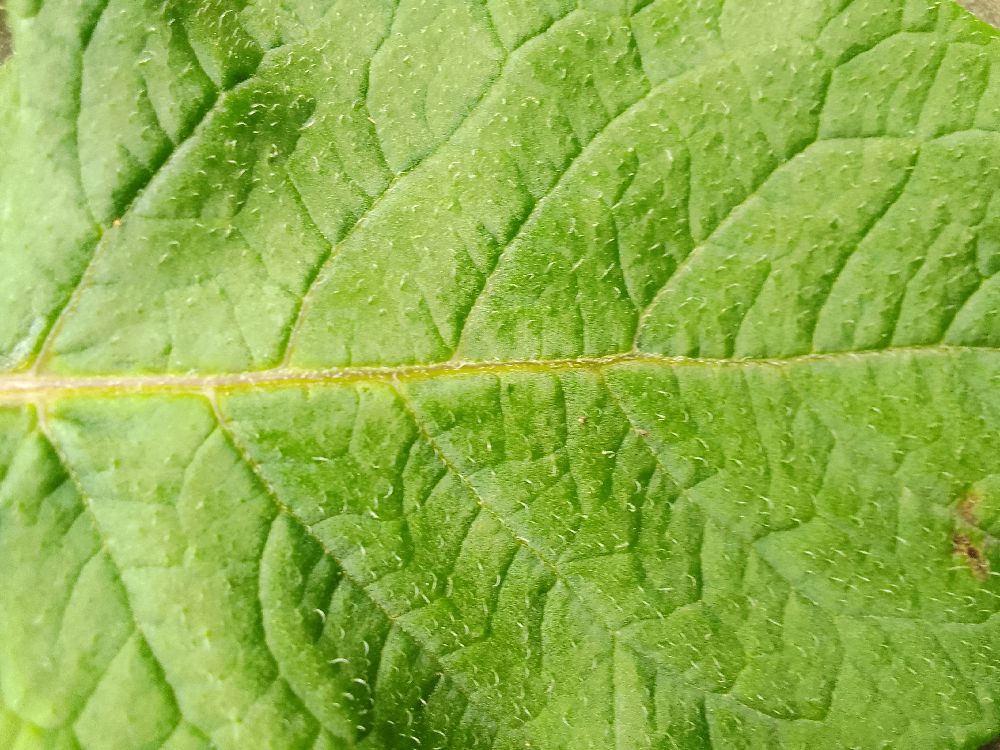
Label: Healthy